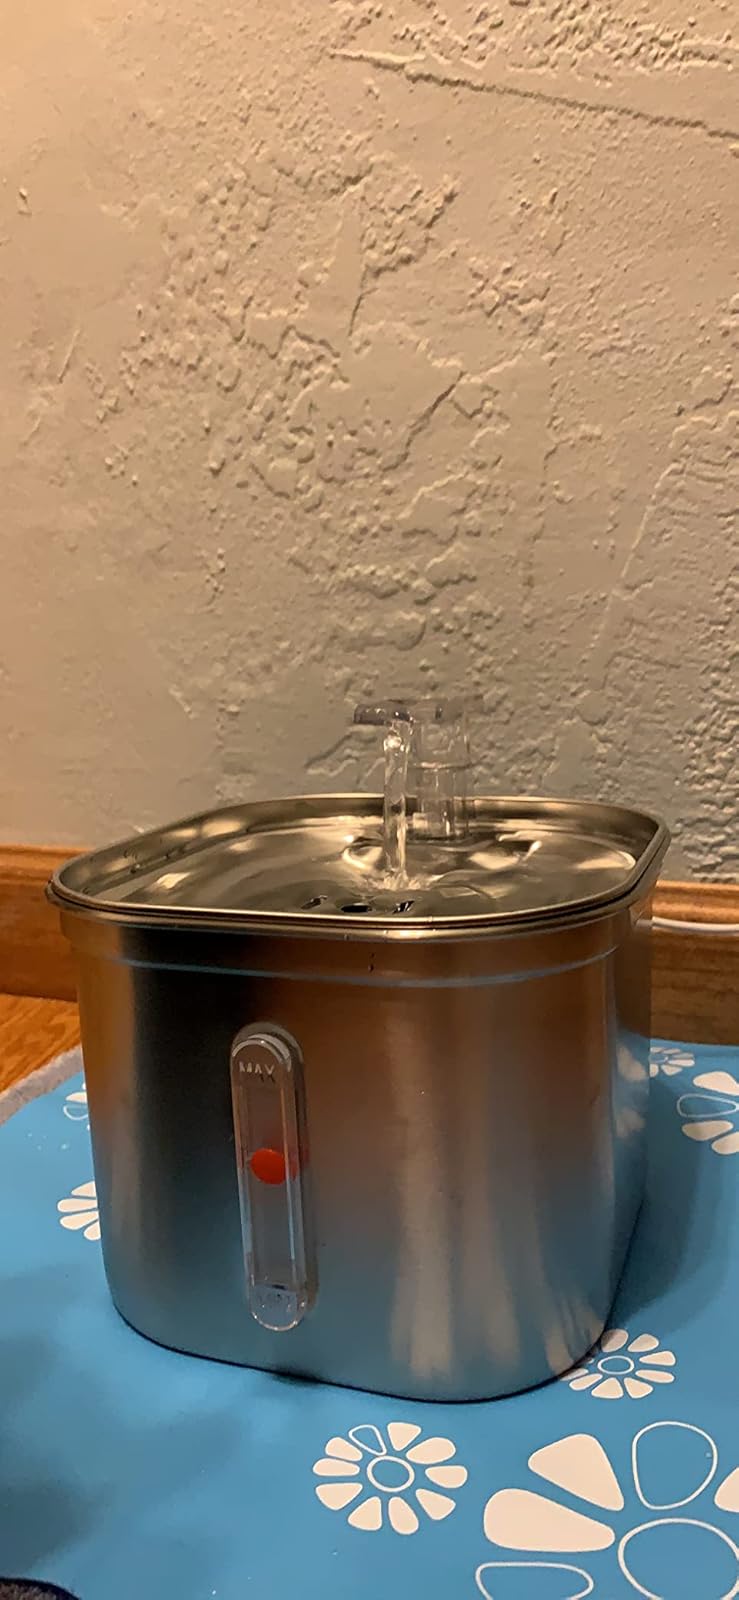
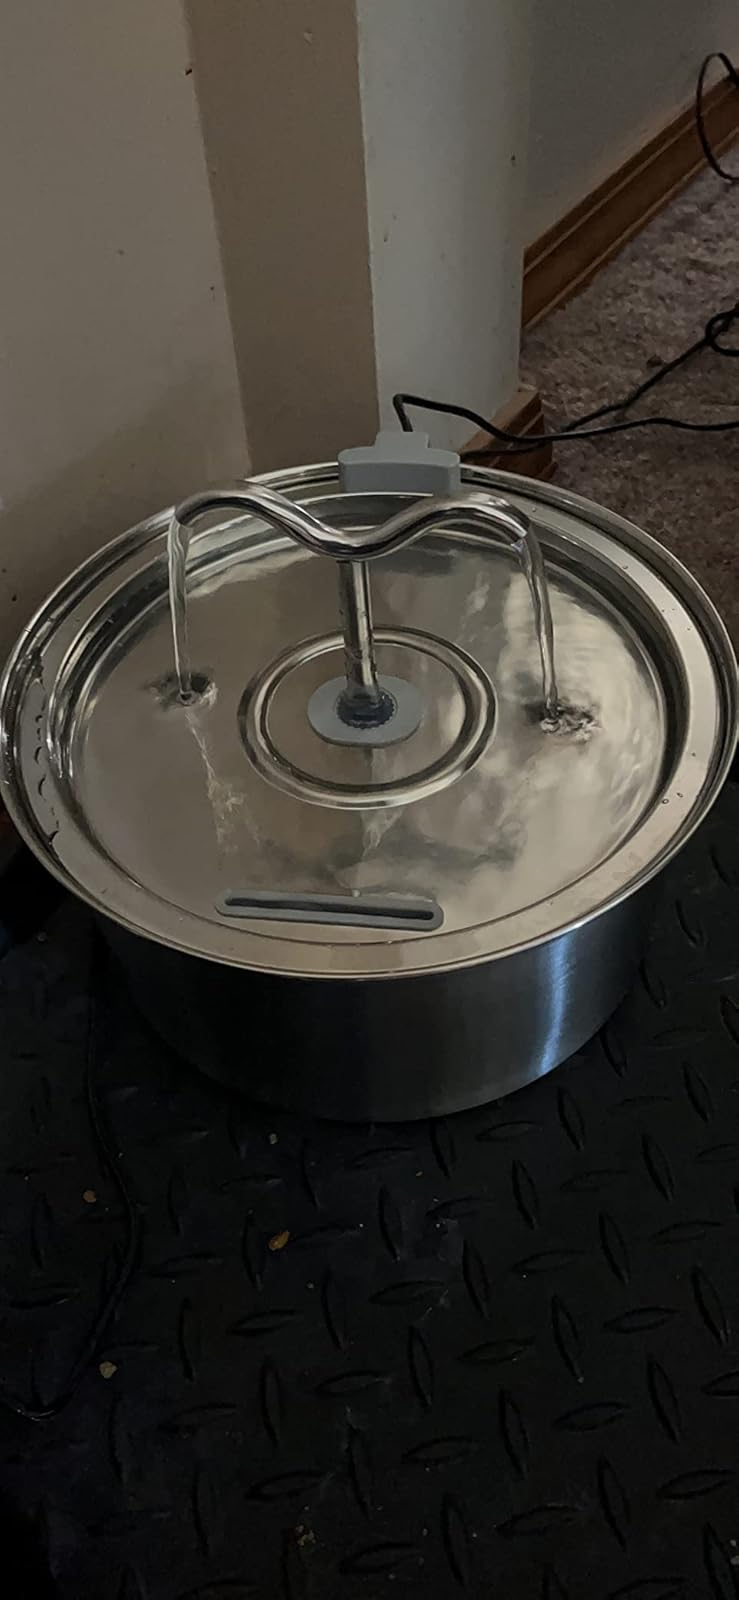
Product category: items_bowl
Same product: no